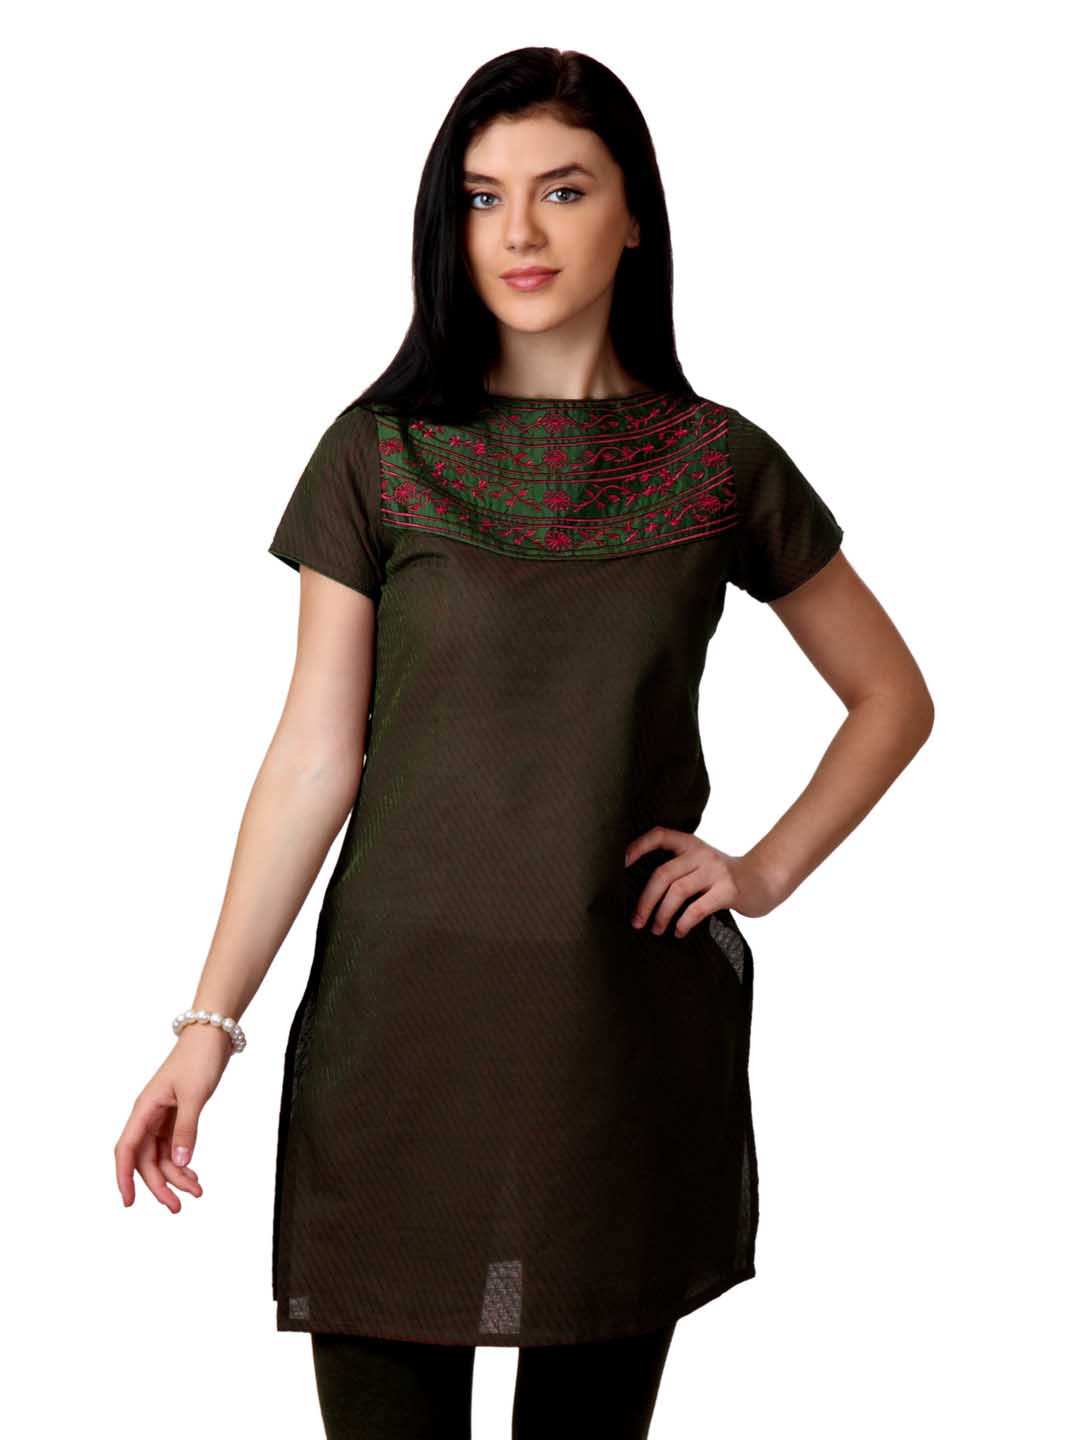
ALayna Women Green Kurta
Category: Apparel / Topwear / Kurtas
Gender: Women
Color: Green
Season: Summer 2012
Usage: Ethnic